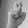
ASL letter: X